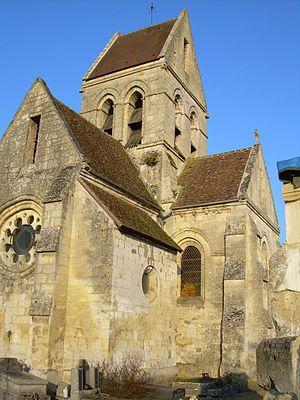
Vue de l'église de Chaillevois côté rue
L'église Saint-Pierre est une église située à Chaillevois dans le département de l'Aisne, en France.